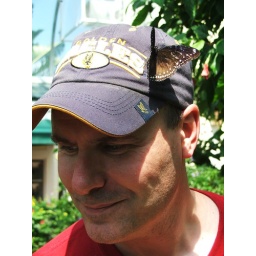
butterfly on my hat a good shot by Bruce